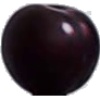
Label: cherry_wax_black